Aleksandar Šćekić

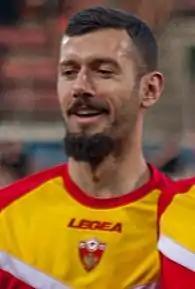
Šćekić with Montenegro in 2019

Aleksandar Šćekić (born 12 December 1991) is a Montenegrin professional footballer who plays as a defensive midfielder for Sutjeska and Montenegro national team.